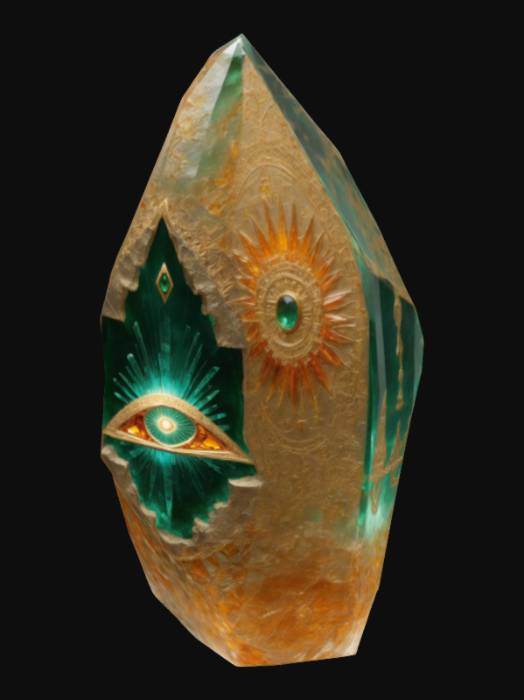
미적 점수 (1~10점): 4